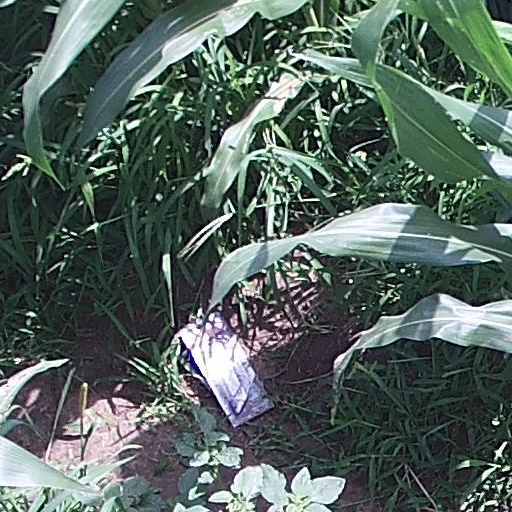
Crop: maize; corn